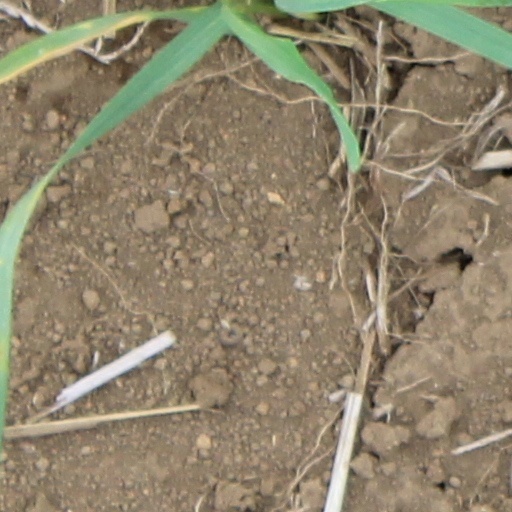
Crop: wheat